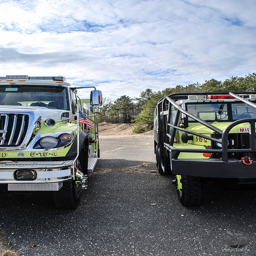
two large trucks side by side on pavement
a couple of cars that are next to each other
a couple of trucks parked next to each other
A fire engine and rescue vehicle parked next to each other.
Two trucks with matching paint parked next to each other.